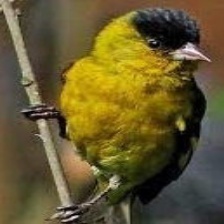
Species: ANDEAN SISKIN
Scientific name: SPINUS SPINESCENS